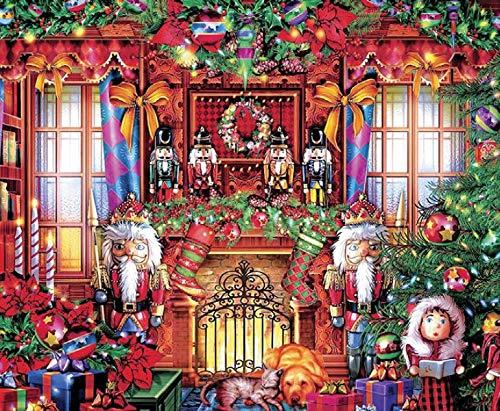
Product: Classic Christmas Festive Fireplace Puzzle - 1000Piece
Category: Toys & Games | Puzzles | Jigsaw Puzzles
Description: Features a colorful puzzle from the classic Christmas collection.
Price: $12.99
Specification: ProductDimensions:8x8x2.2inches|ItemWeight:1.13pounds|ShippingWeight:1.1pounds(Viewshippingratesandpolicies)|ASIN:B07TFZ9BGW|Itemmodelnumber:3372-18|Manufacturerrecommendedage:8yearsandup